Varian, Inc.

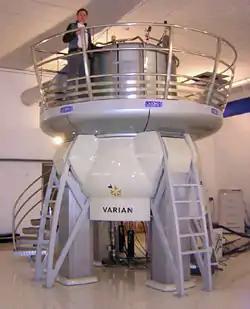
A 900MHz NMR instrument

In October 1967, Techtron Pty Ltd merged with Varian Associates. Techtron is a manufacturer of Atomic Absorption Spectrometers and Spectral lamps.